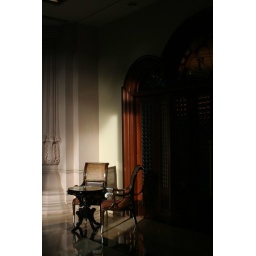
This is a chair outside the cigar bar in the Leela Palace. I really liked the way the light came in.